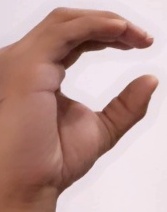
ASL sign: C